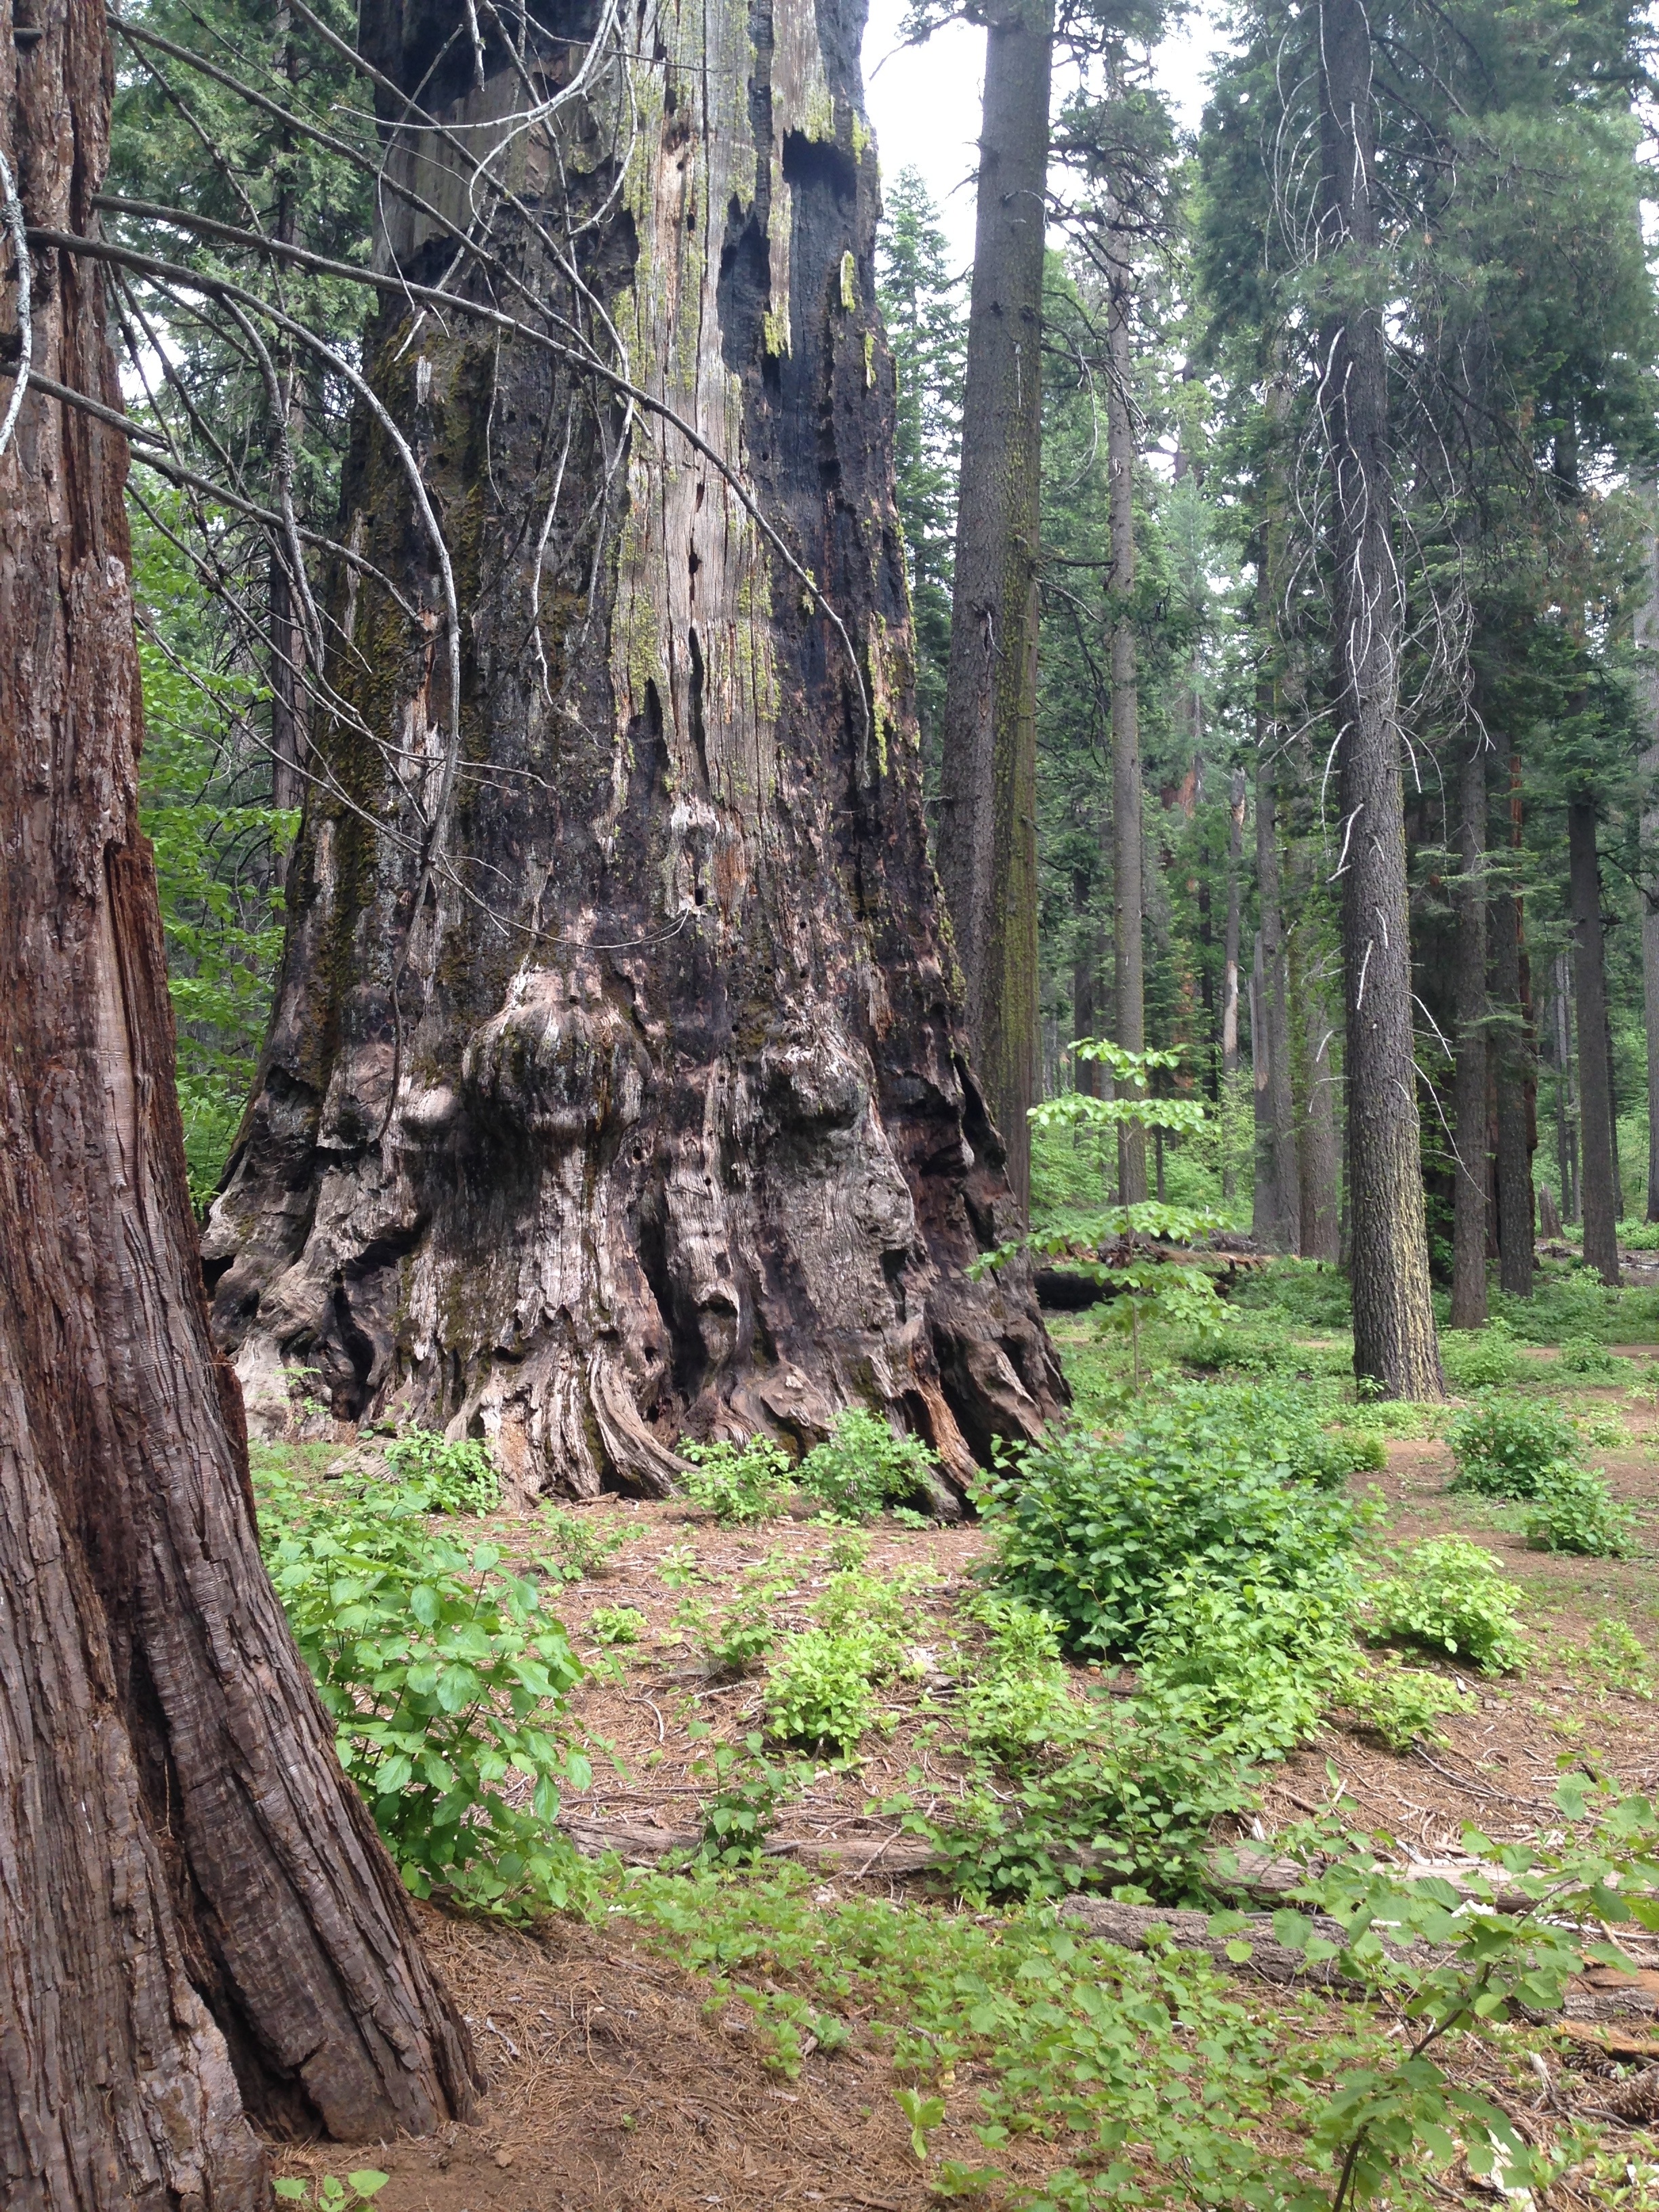
tree, forest, rock, wilderness, trail, valley, jungle, natural, soil, ridge, redwood, geology, rainforest, ravine, giant, woodland, sequoia, habitat, ecosystem, biome, old growth forest, natural environment, woody plant, temperate coniferous forest, geological phenomenon